Fort Baker

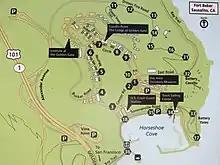
Fort Baker and Horseshoe Cove

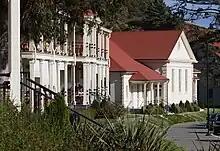
The Cavallo Point Lodge

The military history of the area that is now Fort Baker began in 1850 when President Millard Fillmore created The Lime Point Military Reservation, for coastal defense positions and logistic support facilities, on the north side of the Golden Gate, across from Fort Point. However, due to lengthy litigation the land was not acquired by the Federal Government until 1866. Between 1872 and 1876, four barbette batteries were built: at Point Cavallo (Battery Cavallo), on the ridge above Lime Point (Cliff and Ridge Batteries), and on Gravelly Beach to the west (Gravelly Beach Battery). The only buildings on the reservation were barracks-like quarters for construction crews, storehouses, and offices, to the west of Horseshoe Bay.